Monastery of Saint John of Dailam

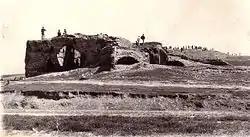
Ruins of the monastery in the 1960s

The Monastery of Saint John of Dailam, also known as Naqortaya and Muqurtaya, is a Syriac Orthodox monastery that lies 3 km north of Qaraqosh in northern Iraq.